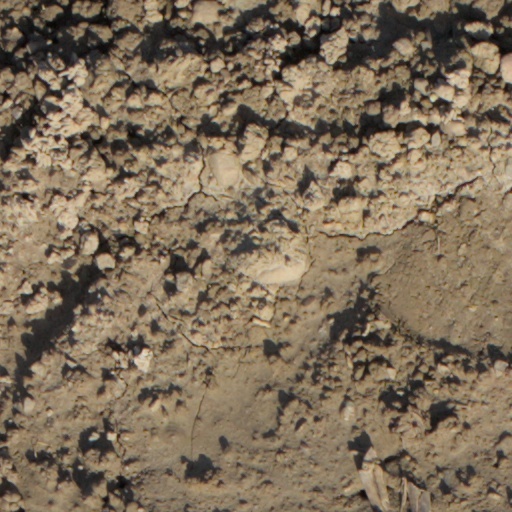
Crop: wheat